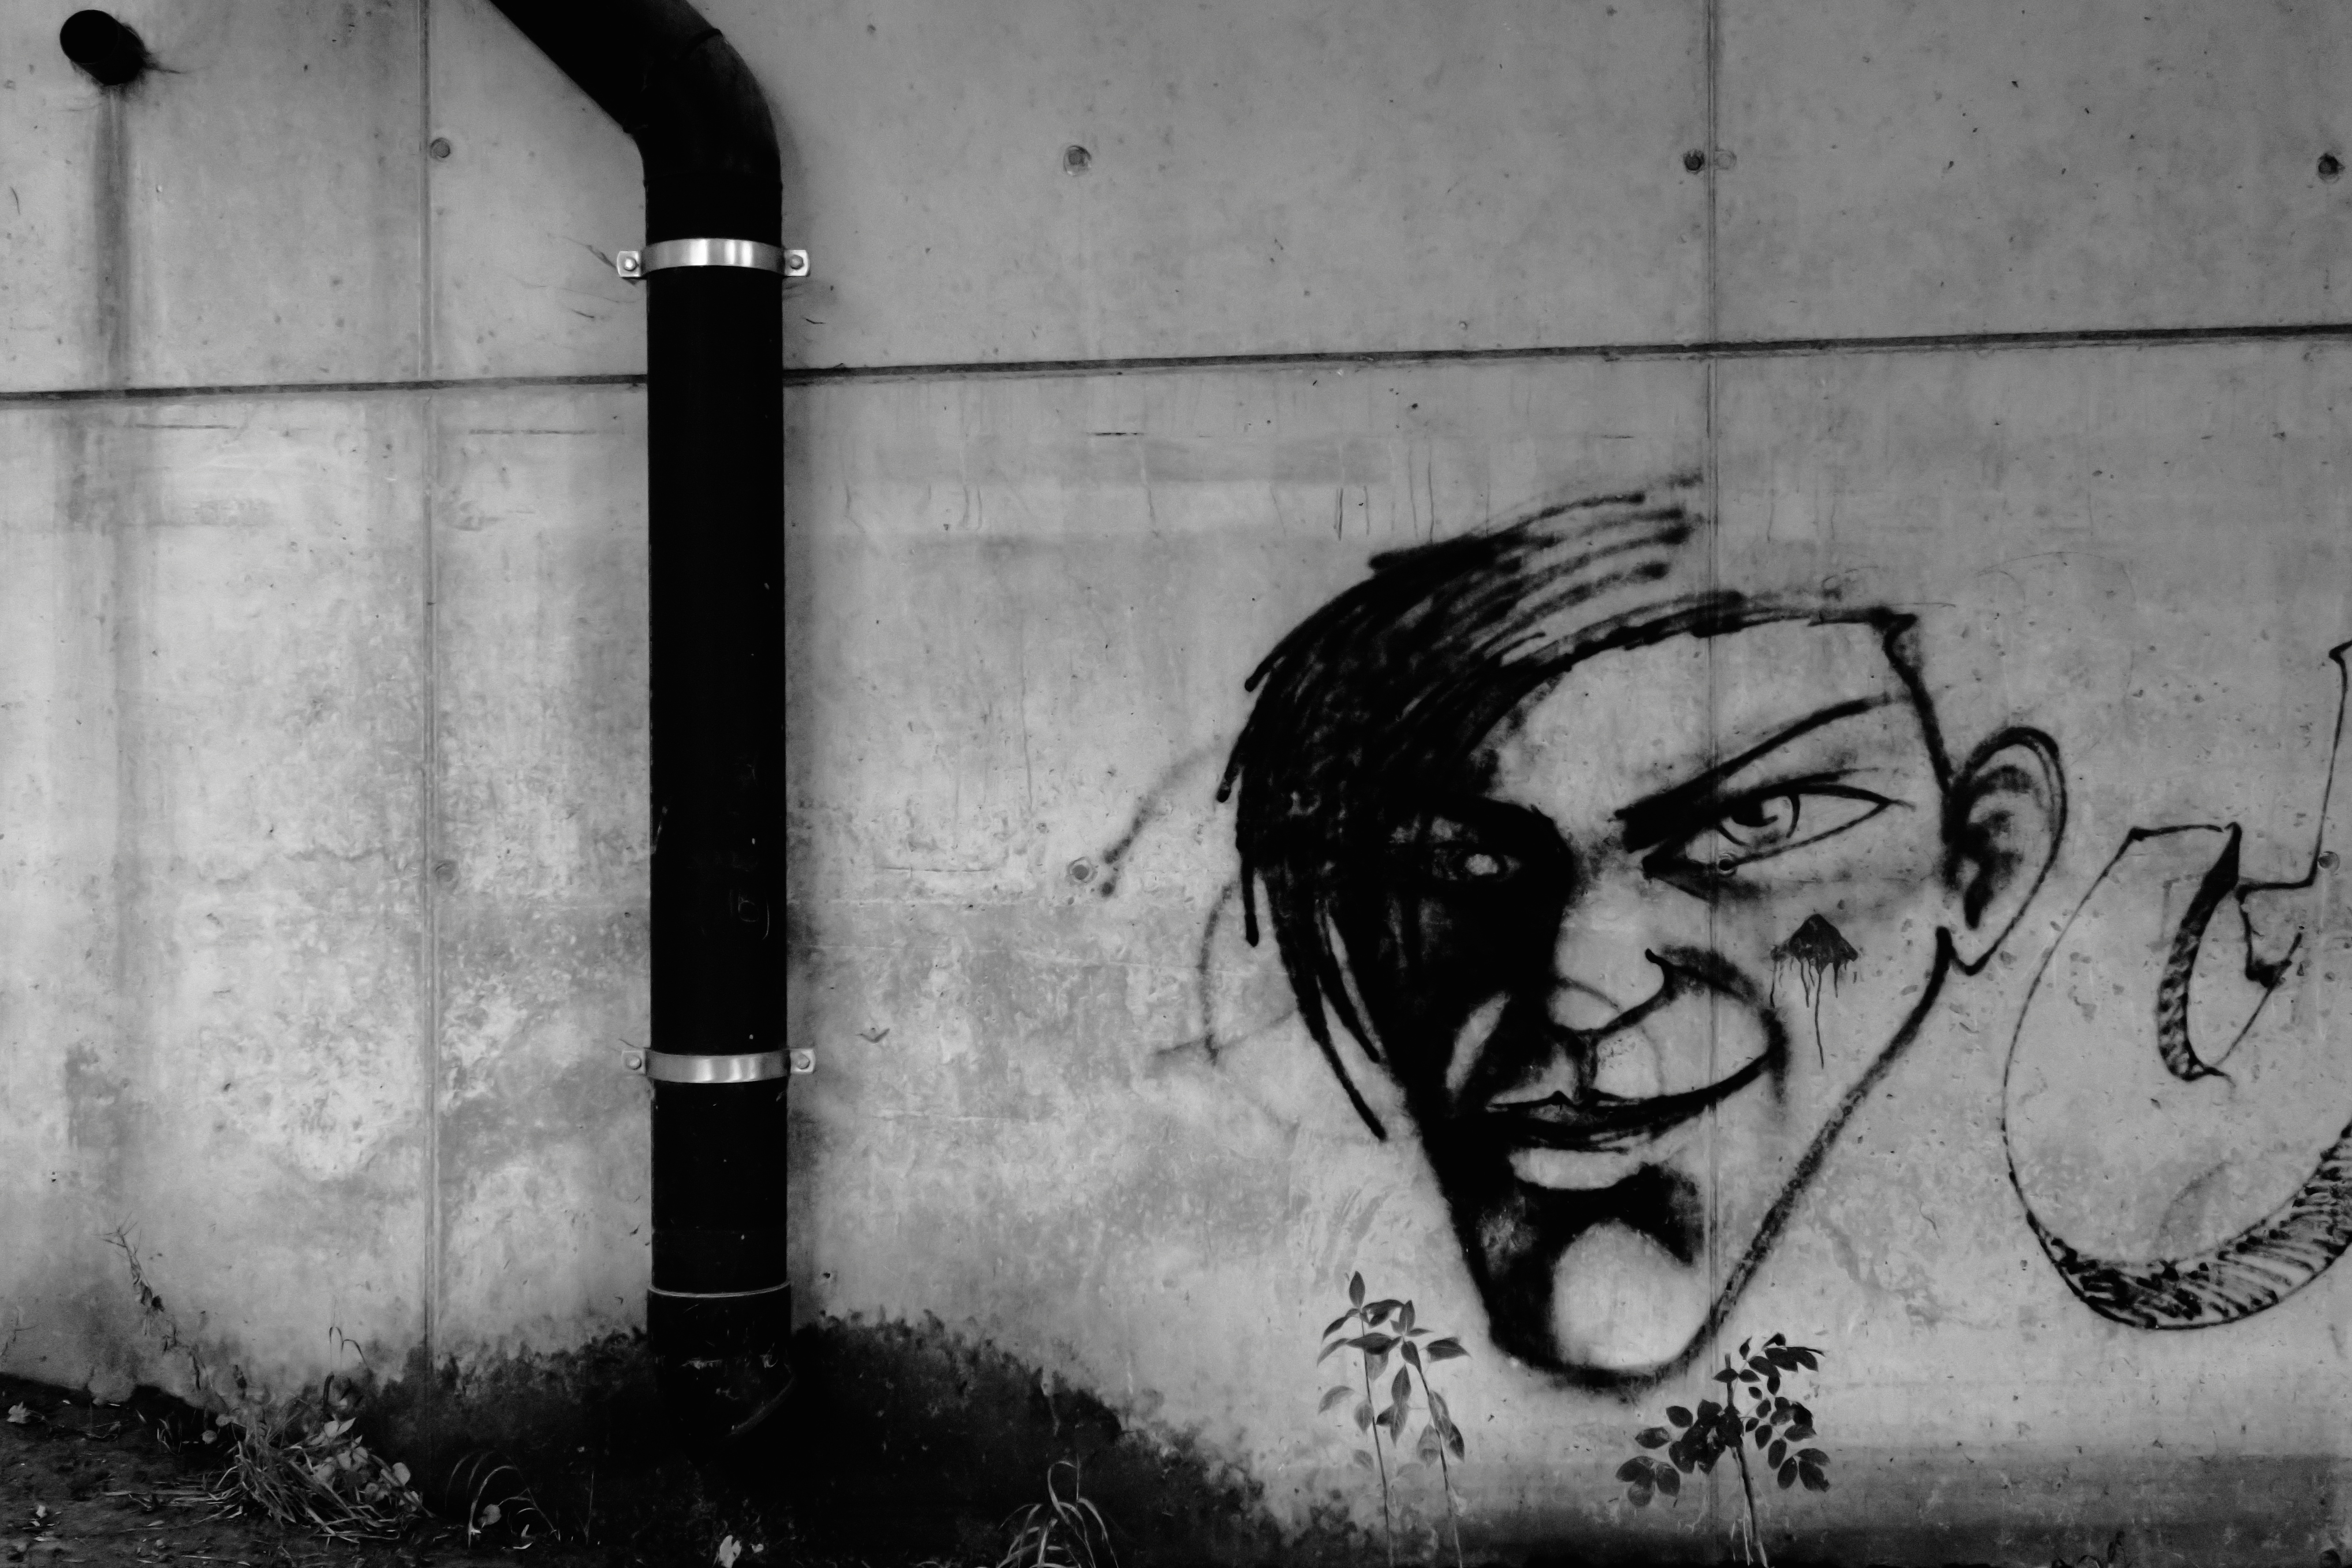
black and white, white, black, monochrome, art, shape, monochrome photography